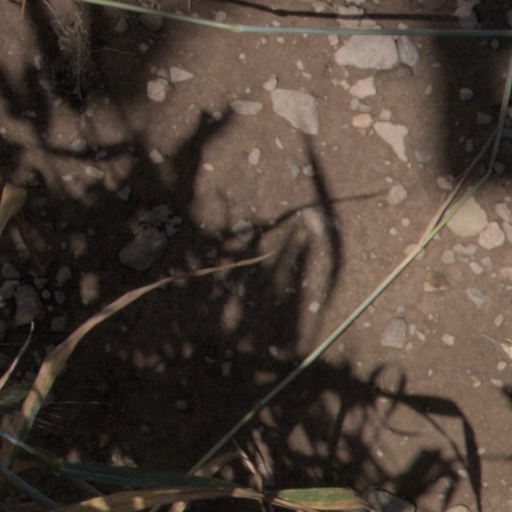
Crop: wheat